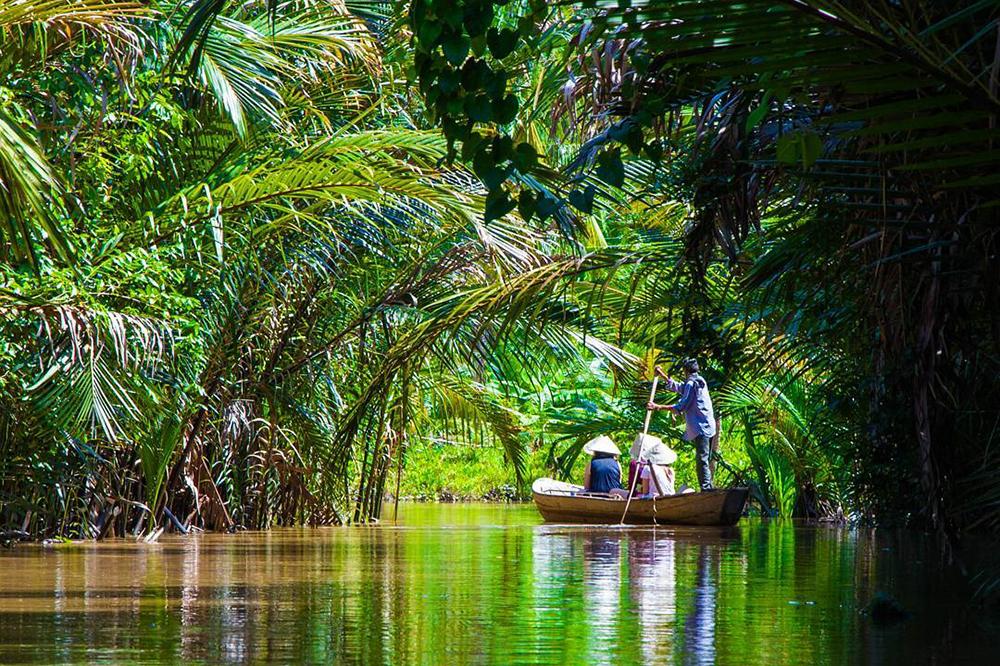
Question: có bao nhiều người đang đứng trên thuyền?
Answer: có một người đứng trên thuyền